Ford Falcon (Australia)

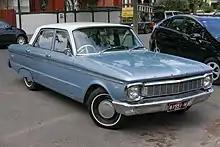
XP Falcon Deluxe sedan

The XP, released in 1965, saw the Fairmont introduced as an upmarket variant. The XP was the "make or break" Falcon: Ford's future in Australia depended on this car succeeding. Ford's deputy managing director Bill Bourke conceived a promotion for the new model which was a risk: demonstrate the XP's strength by mercilessly driving a fleet of XP Falcons around Ford's You-Yangs testing grounds for at over . The gamble paid off with the Falcon winning the "Wheels" Car of the Year Award. A three-speed automatic progressively replaced the two-speed and front disc brakes were introduced as an option (standard on Fairmont and hardtop models).